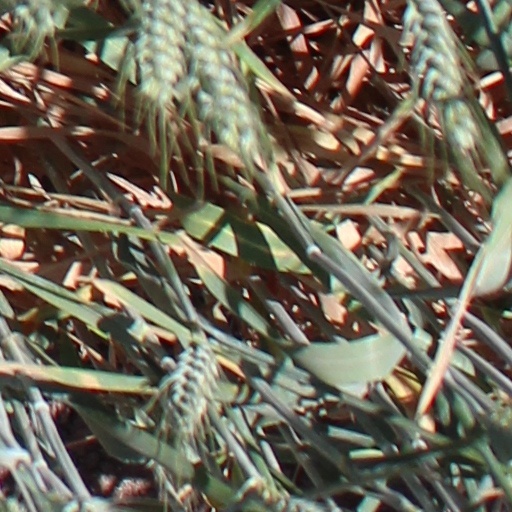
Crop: wheat